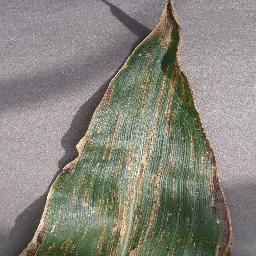
Label: Corn___Cercospora_leaf_spot Gray_leaf_spot